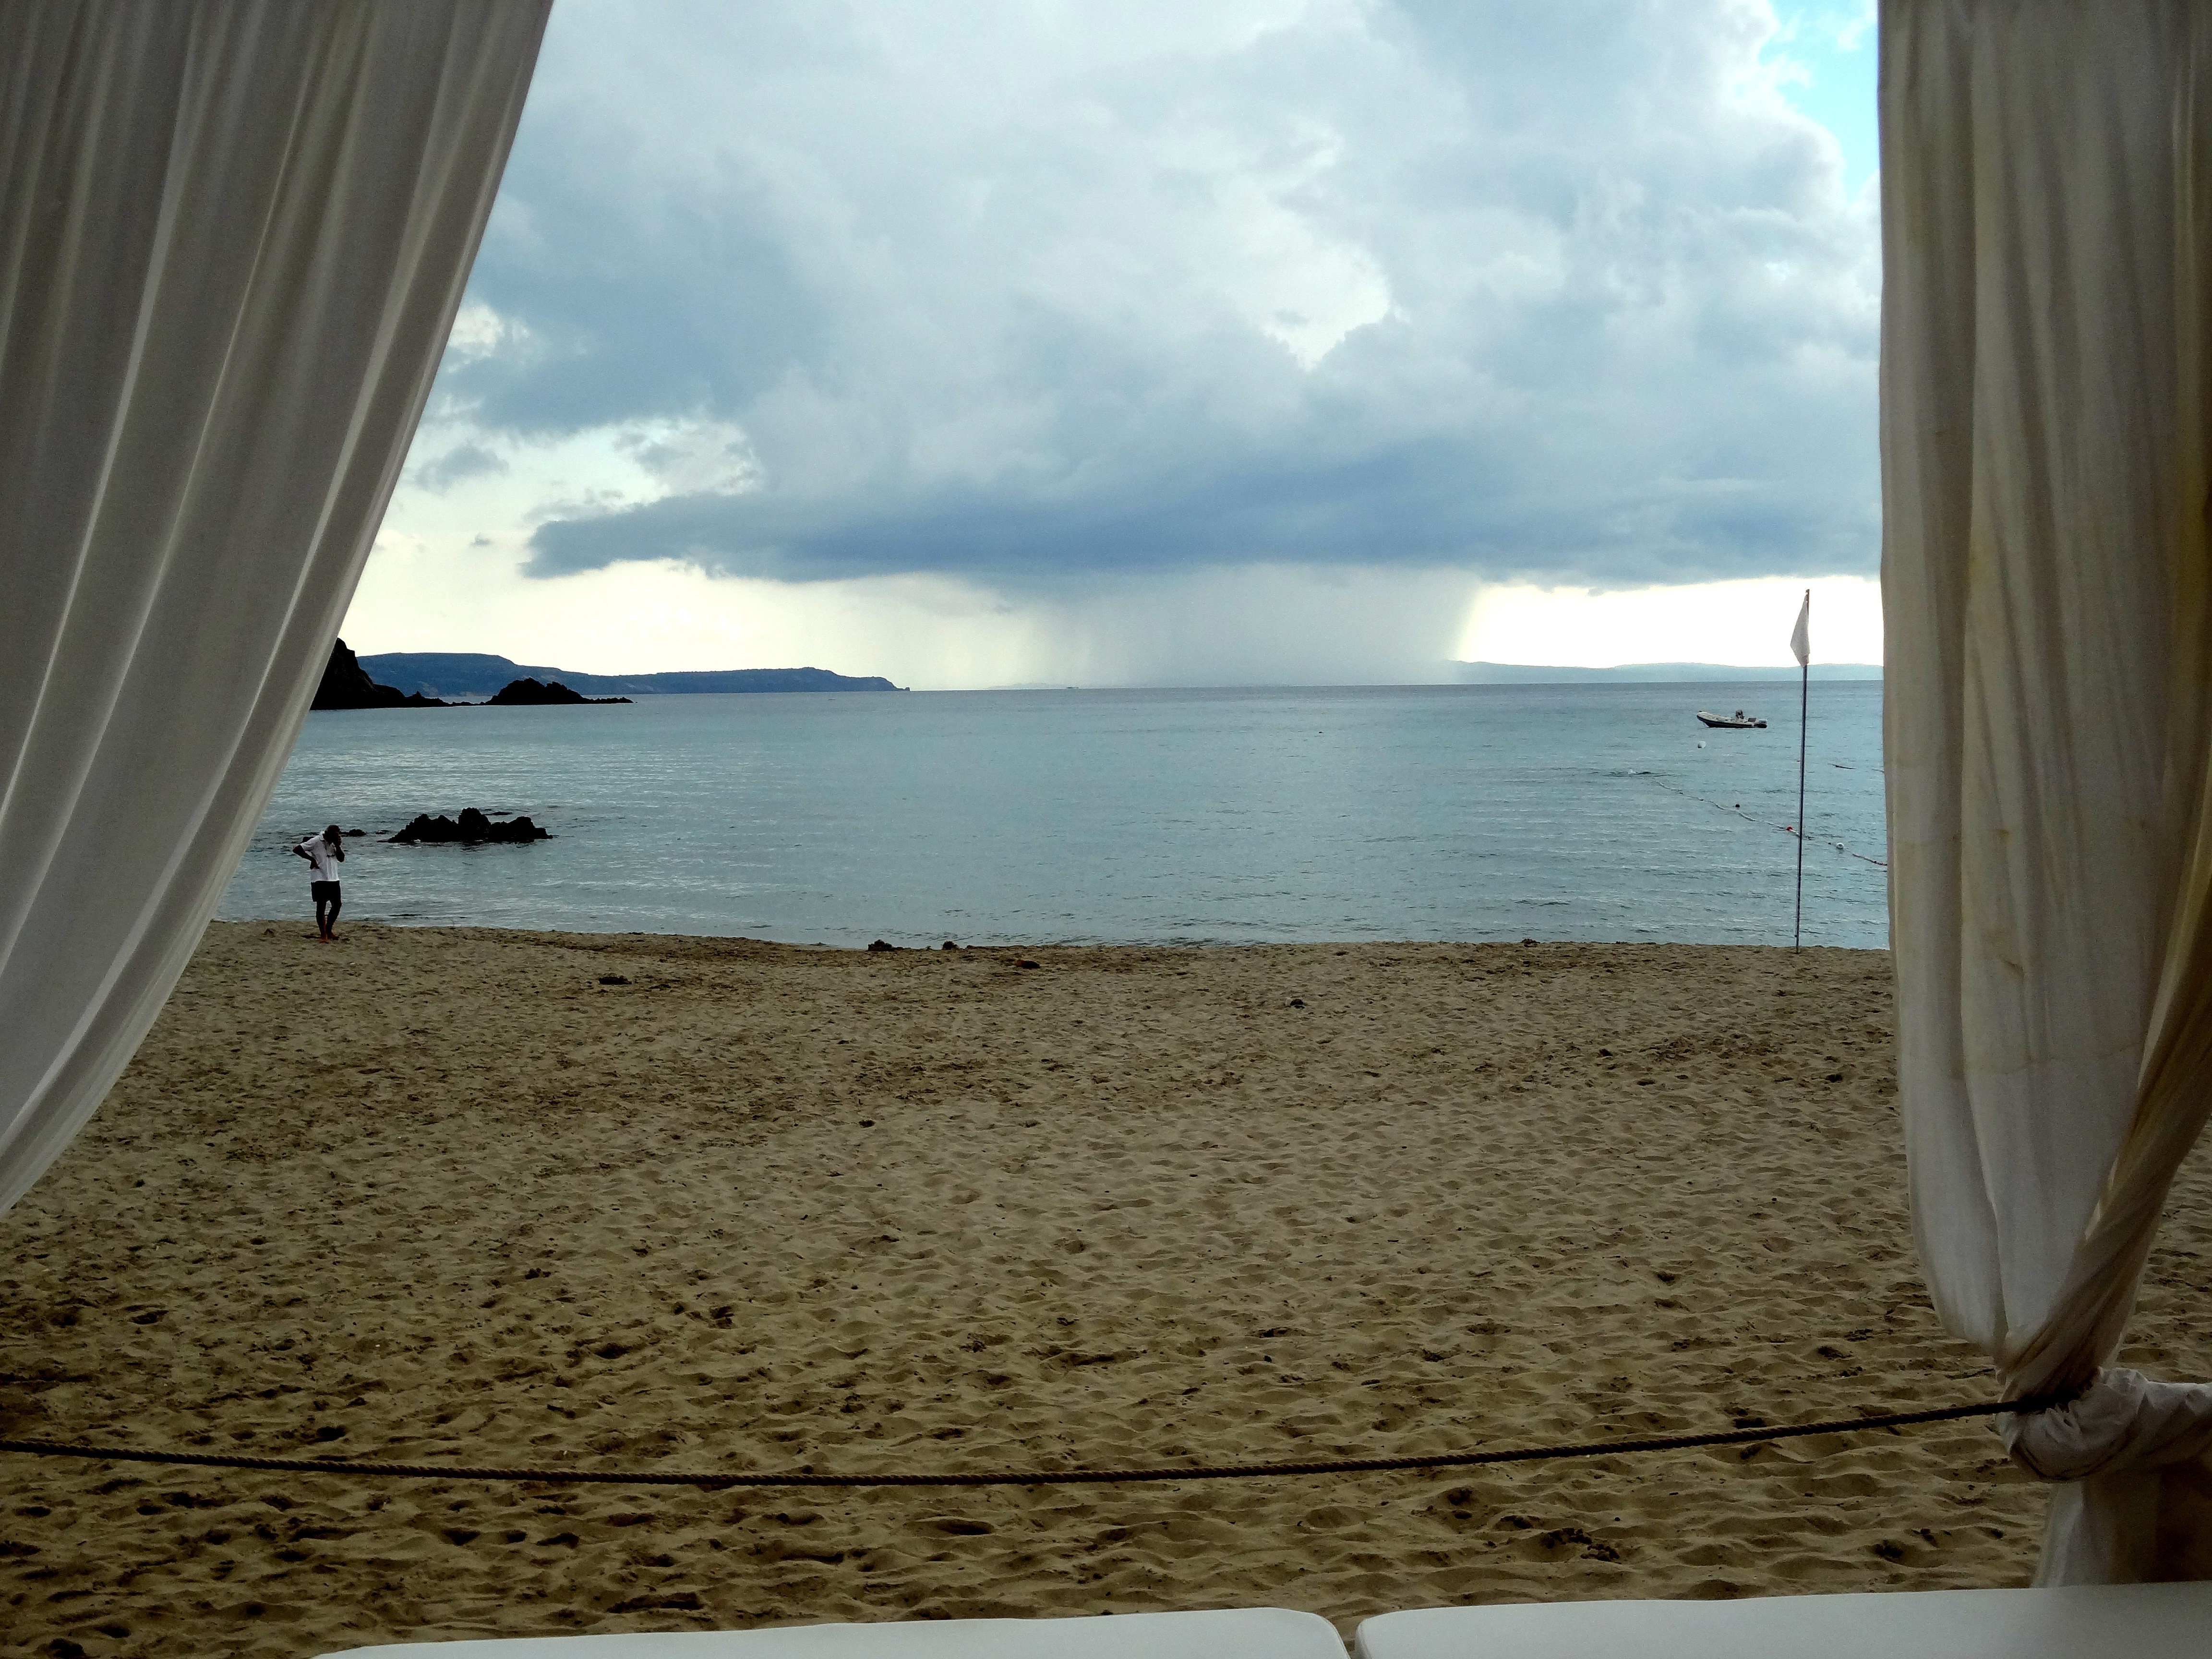
beach, sea, coast, sand, ocean, horizon, sunlight, shore, wave, window, vacation, bay, material, body of water, thunderstorm, nebida